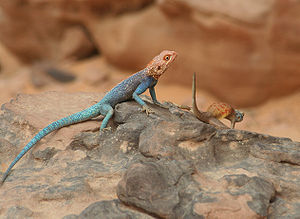
Almindelig agam
En han og en hun
Almindelig agam er en øgle i agamfamilien der lever i Afrika syd for Sahara. Den kaldes også andre navne som regnbuefirben og rødhovedet klippeagam, men disse betegnelser også er set brugt om andre agam-arter.